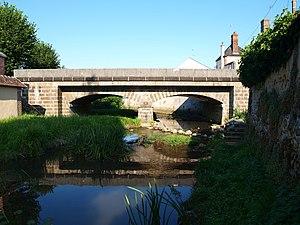
Mézilles (Yonne, France)
Le Branlin est une rivière française du département l'Yonne dans la région de Bourgogne. C'est un affluent de l'Ouanne, donc un sous-affluent de la Seine par le Loing.
Mézilles est une commune française située en Puisaye dans le département de l'Yonne en région Bourgogne-Franche-Comté.